Settela Steinbach

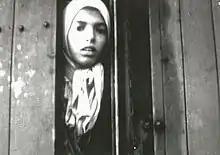
Image of Settela Steinbach taken from a movie about life in Camp Westerbork filmed by Rudolf Breslauer

Anna Maria (Settela) Steinbach (23 December 1934, Buchten – 31 July 1944) was a Dutch girl who was gassed in Nazi Germany's Auschwitz-Birkenau extermination camp. Initially identified as a Dutch Jew, her personal identity and association with the Sinti group of the Romani people were discovered in 1994.